Beside the Dying Fire

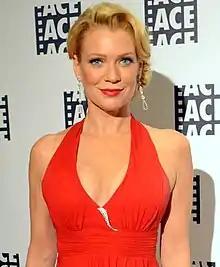
Critics were keen to the character progression of Andrea (Laurie Holden, "pictured").

The character development of Andrea produced uniform praise among critics. Jackson felt that it served as the episode's highlight, and further assessed that she emulated actress Linda Hamilton. "After a season of whining, there had to have been at least a few fans pulling for the walkers in her early scenes, but she quickly became Linda Hamilton-badass, braining zombies with her foot," he said. Likewise, Kine asserted that "the badass she has tried so hard to convince us all she is finally came across." Ryan thought that Andrea's struggle to survive was a strong way to build up the exodus of the group. She spoke of her scene with Michonne: "She'd fought so hard to live that I wanted Andrea to fend off that final batch of walkers successfully. When it appeared she might not live, I was, quite rightly, on the edge of my seat. And the appearance of the caped figure—towing two armless walkers, no less—was as dramatic as could be."